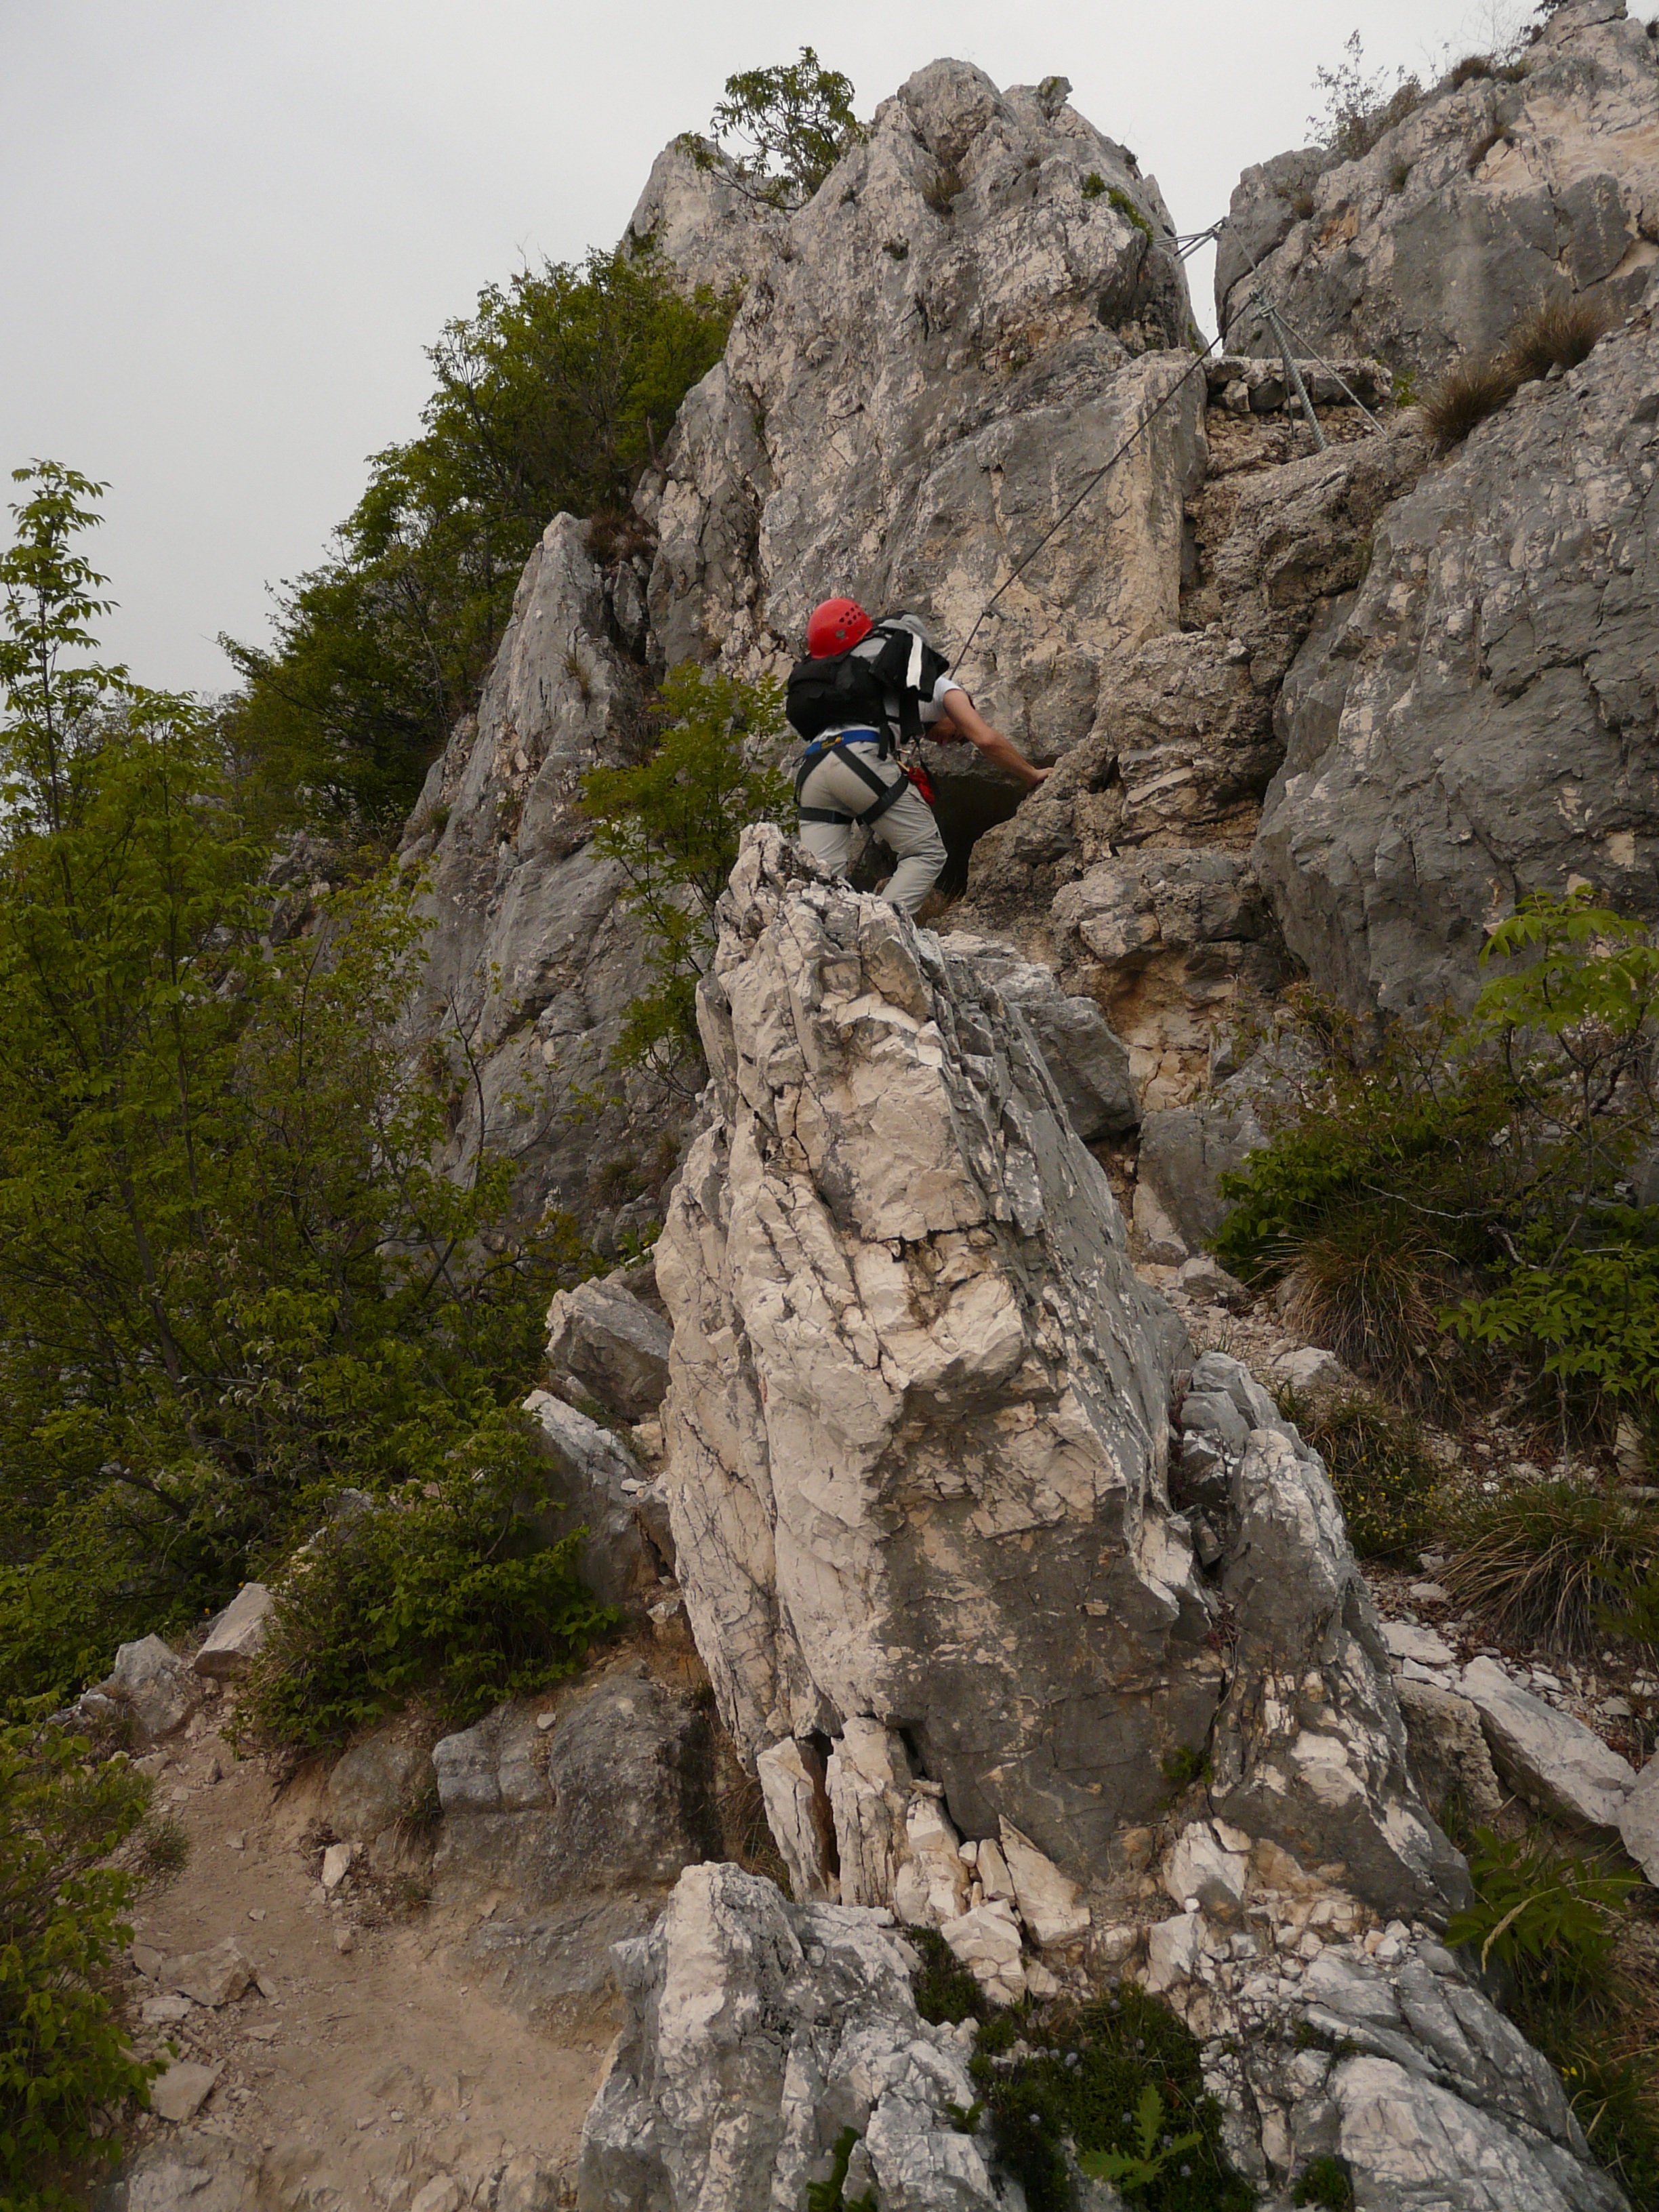
man, rock, walking, person, mountain, hiking, adventure, recreation, cliff, equipment, italy, climbing, rock climbing, extreme sport, terrain, ridge, garda, mountaineering, sports, mountaineer, wanderer, senter dei bech, cima capi, outdoor recreation, geological phenomenon, individual sports, sport climbing